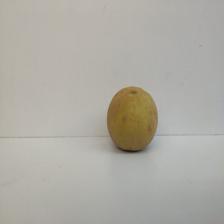
Size: Large